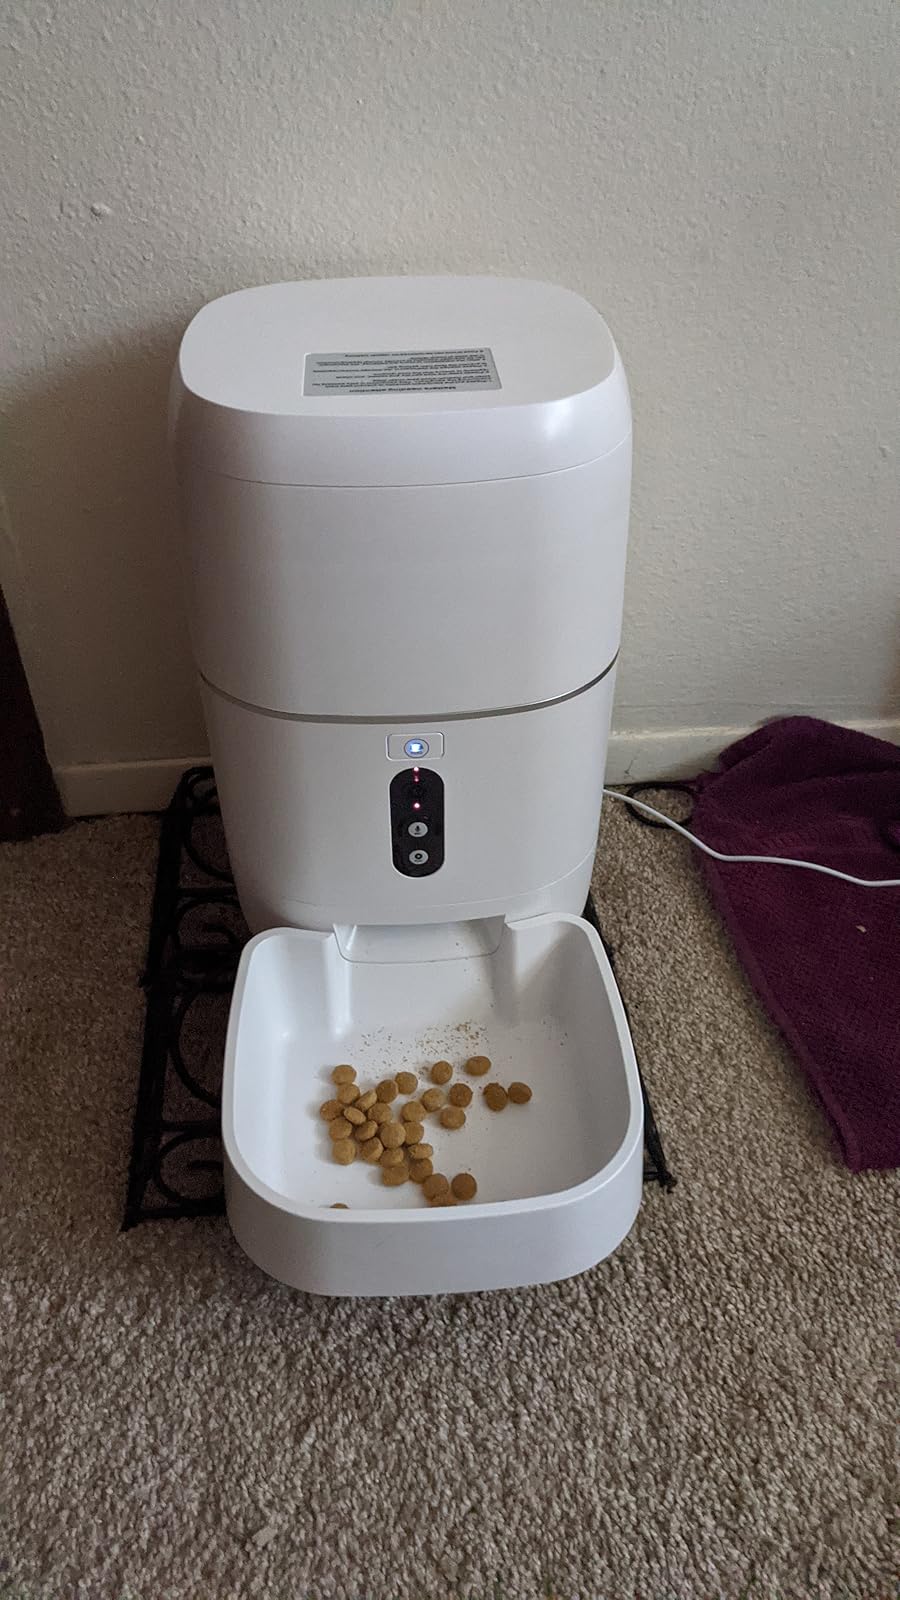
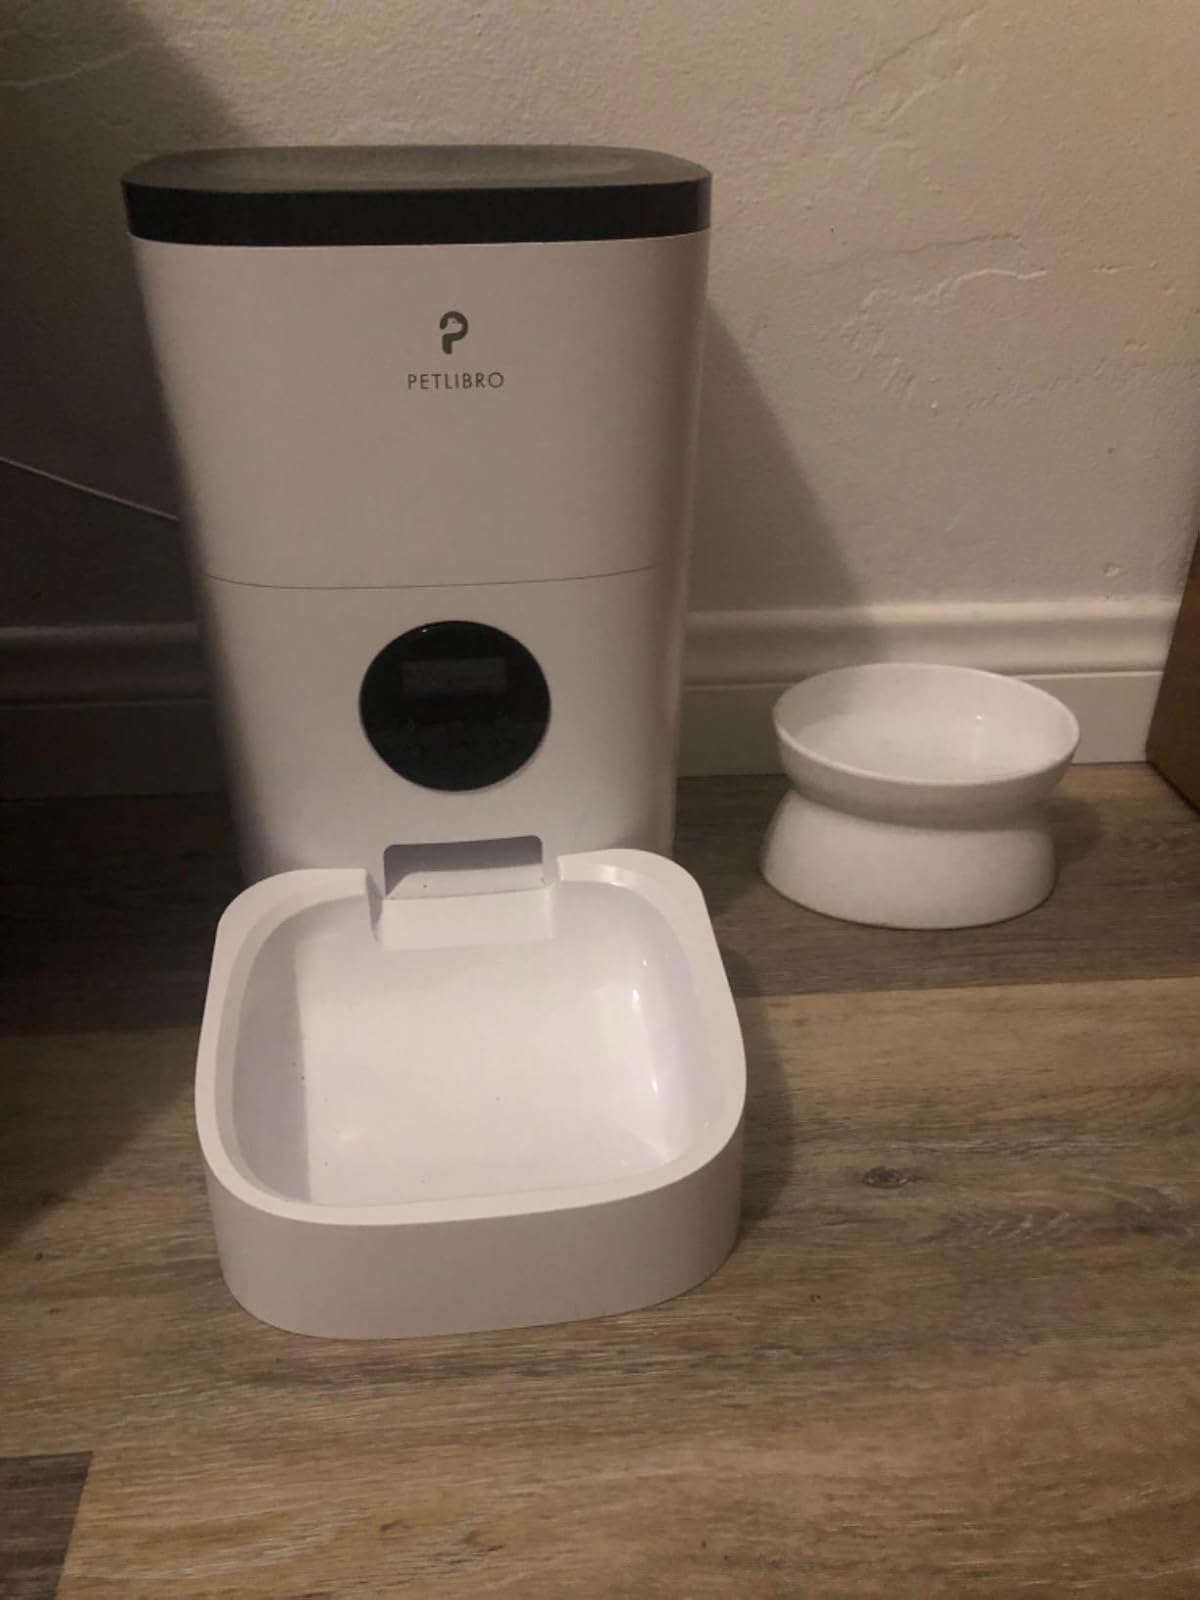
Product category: items_feeder
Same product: no